Jimma

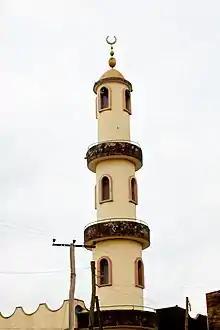
Mosque in Jimma

A few buildings have survived from the time of the Jimma Kingdom, including the Palace of Abba Jifar. The city is home to a museum, Jimma University, several markets, and an airport (ICAO code HAJM, IATA JIM). Also of note is the Jimma Research Center, founded in 1968, which is run by the Ethiopian Institute of Agricultural Research. The Center specializes in agricultural research, including serving as the national center for research to improve the yield of coffee and spices.